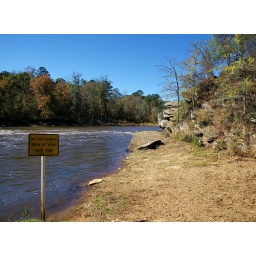
rock formations on the edge of the flint river at sprewell bluff state park in upson county georgia